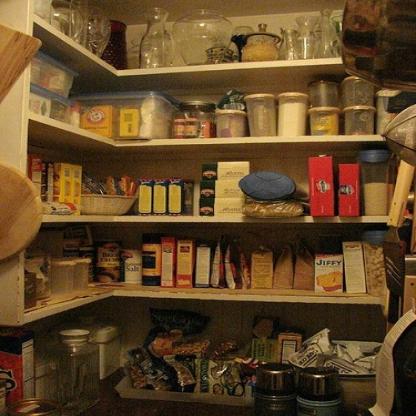
Scene: Indoor